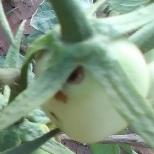
Crop: Tomato
Condition: helicoverpa-armigera-p